Marseille Canal

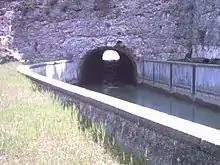

The route then clings to the hills, passes above La Roque-d'Anthéron and Charleval, turns to the south and exits the Durance valley and EDF via a 3.7 km tunnel under the west end of the hills of the Chaîne des Côtes.